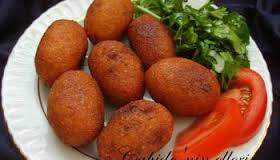
Yemek: icli_kofte